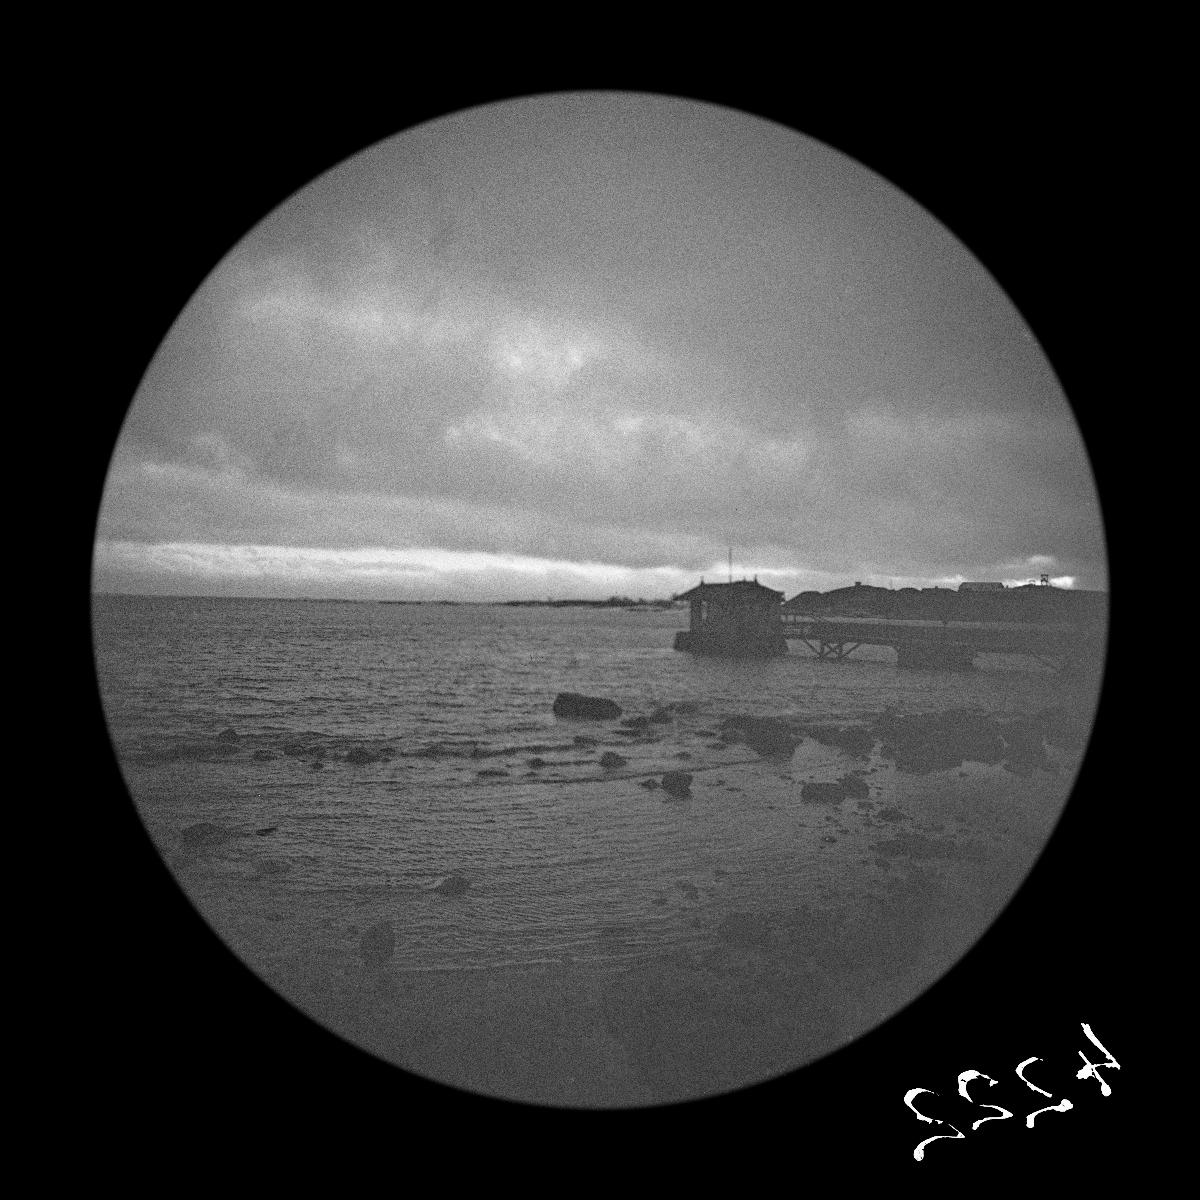
Kaivopuiston ranta
sisällön kuvaus: Kaivopuiston ranta. Ullanlinnan kylpylaitoksen laituri. mustavalkoinen
Kuvaaja: Wasastjerna, Nils Jakob, valokuvaaja
Ajankohta: kuvausaika 1889 marraskuu
Paikka: Suomi, Uusimaa, Helsinki, Kaivopuisto Helsinki, Kaivopuiston ranta
Aiheet: meret, vesistöt, rannat, laiturit